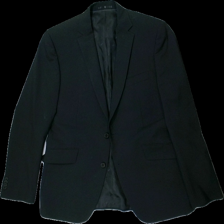
View: front
Type: Blazer
Category: Men
Brand: Bläck
Colors: Black
Material: unknown
Cut: Regular
Season: All
Price range: 100-150
Recommended usage: Reuse
Description: back blazer